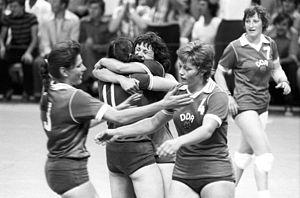
L'équipe de RDA de handball représentait la Fédération de RDA de handball lors des compétitions internationales, notamment aux tournois olympiques et aux championnats du monde.
Les compétitions masculine et féminine de handball aux Jeux olympiques d'été de 1980 organisés à Moscou en Union des républiques socialistes soviétiques, se sont déroulés du 20 au 30 juillet 1980 au Palais des sports Sokolniki et au Palais des sports du Dinamo de Moscou.